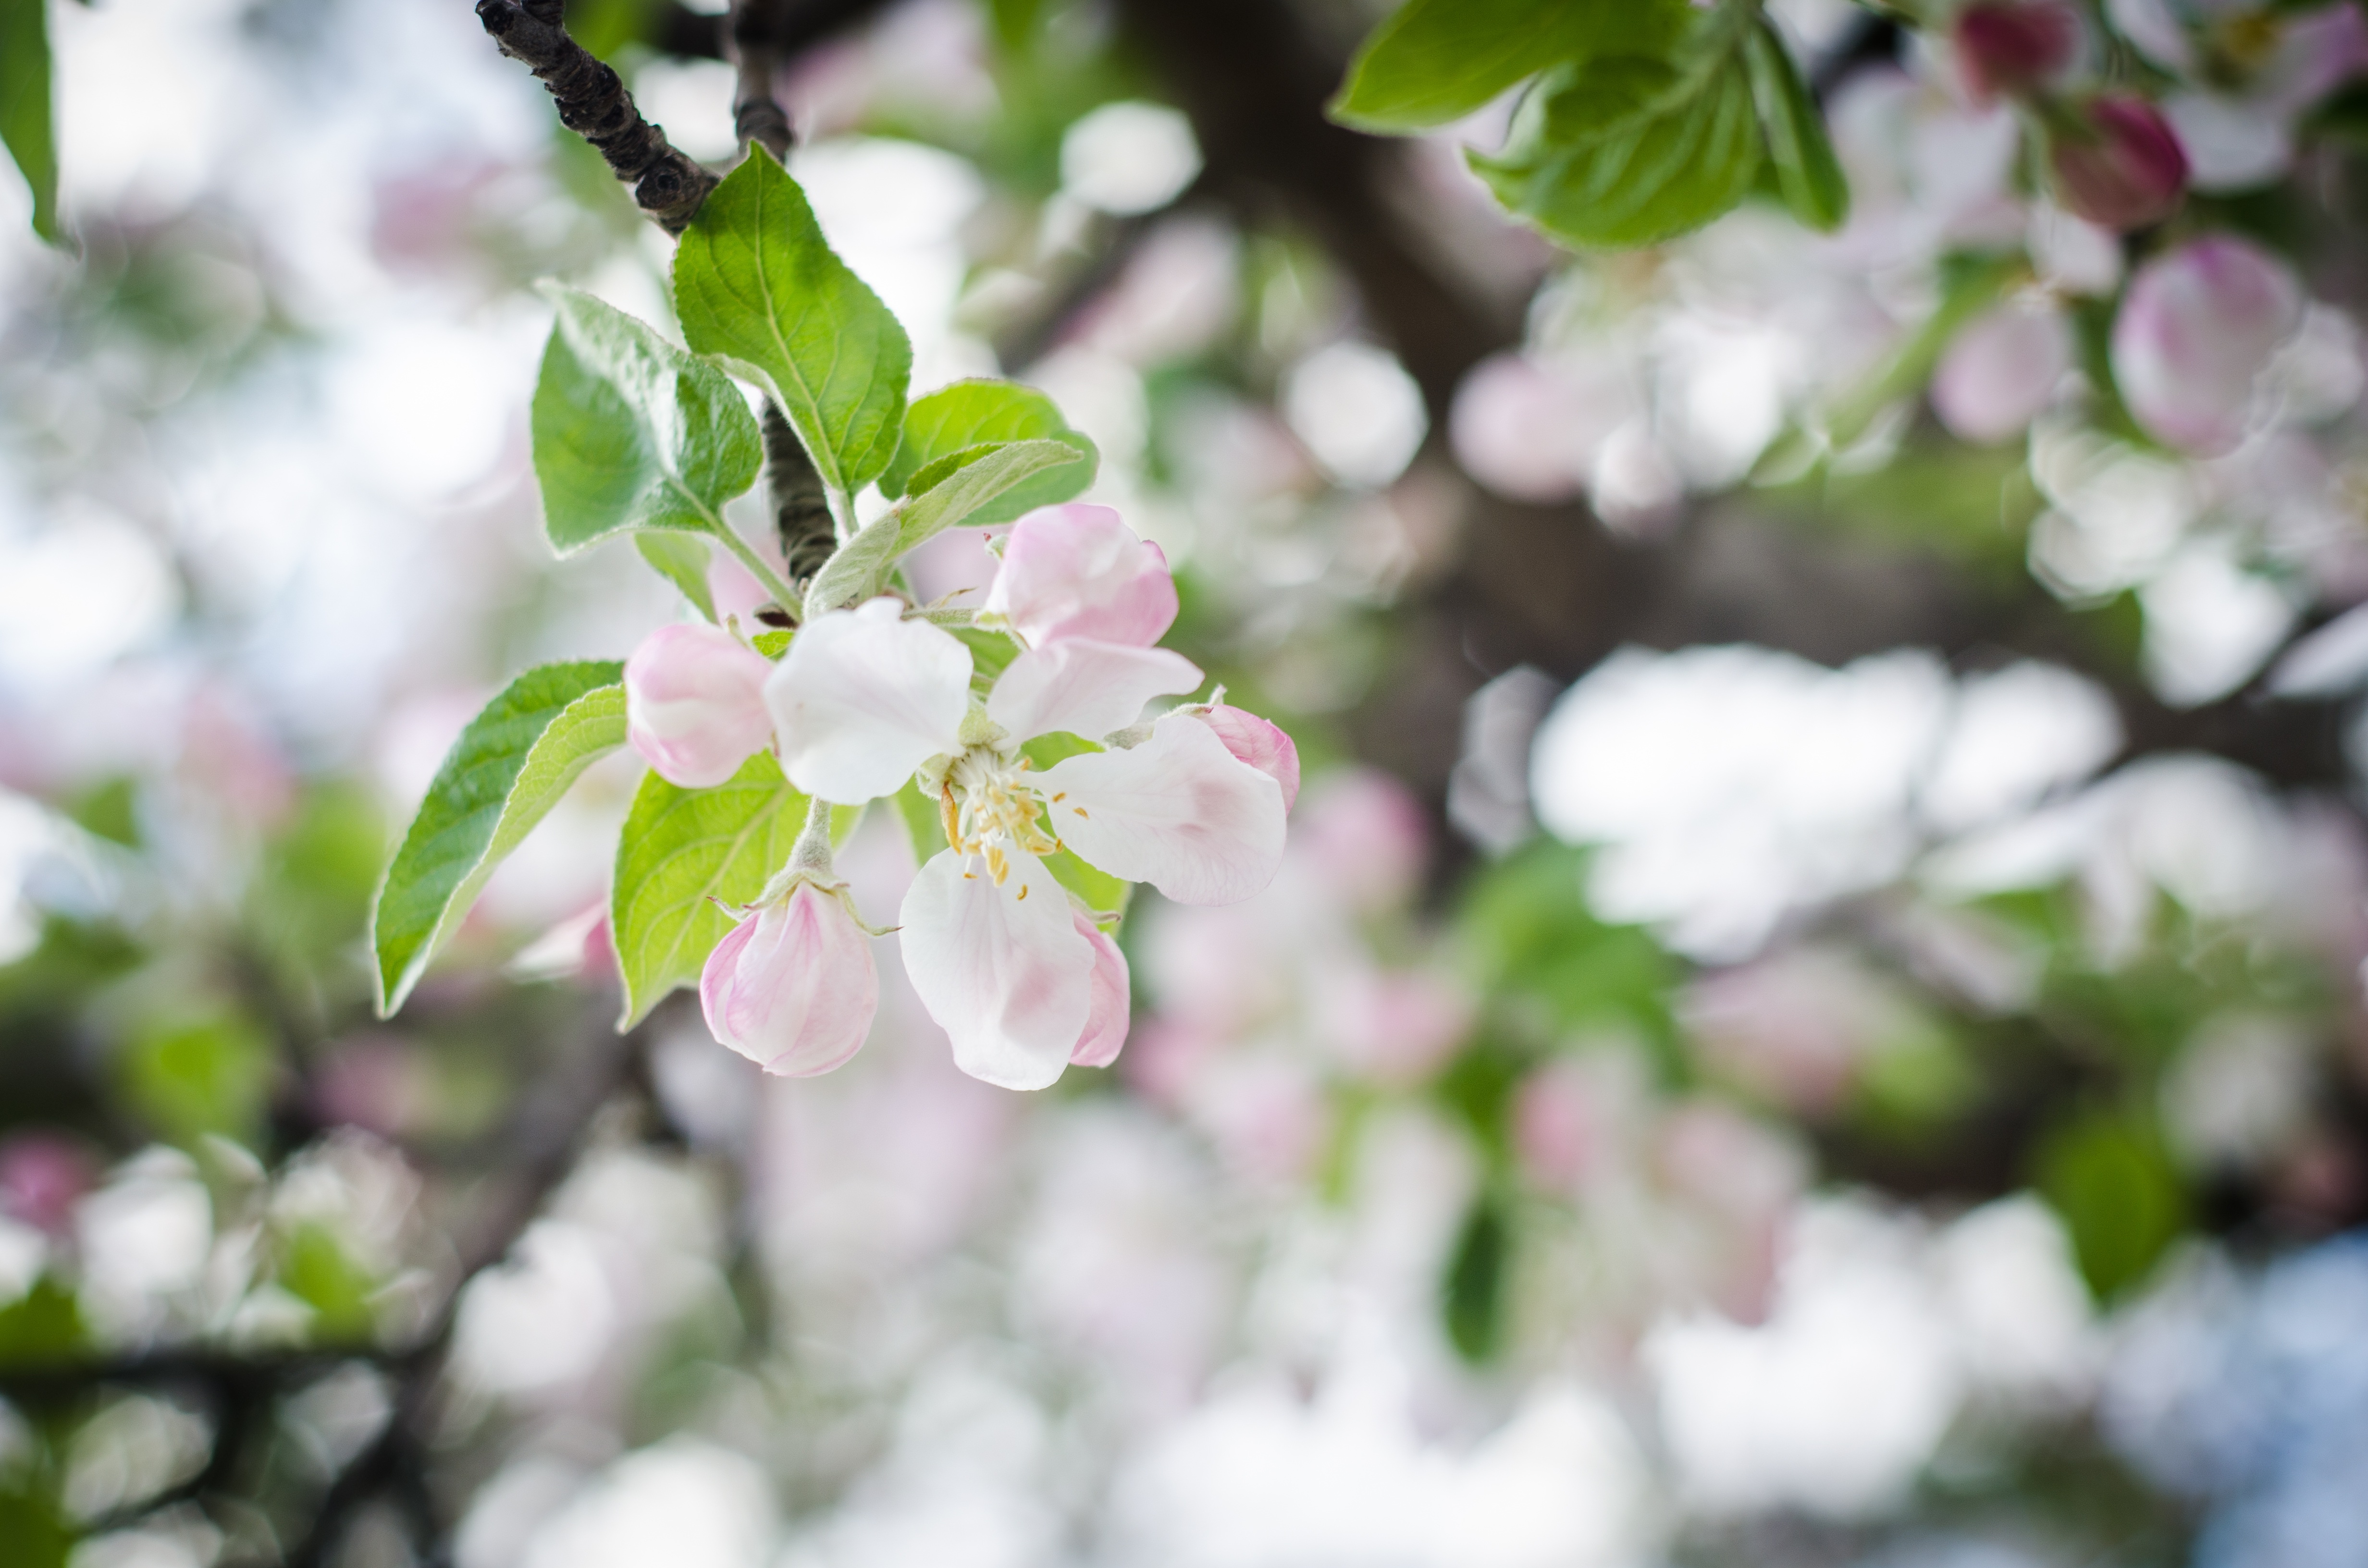
tree, nature, branch, blossom, plant, leaf, flower, petal, food, spring, green, produce, botany, flora, cherry blossom, shrub, spring flowers, macro photography, white flowers, flower tree, flowering plant, land plant